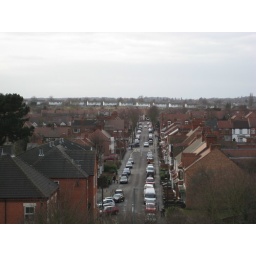
Taken from the roof of the Ropewalk shopping centre. The white prefab houses in the background are on Greenmoor Road.